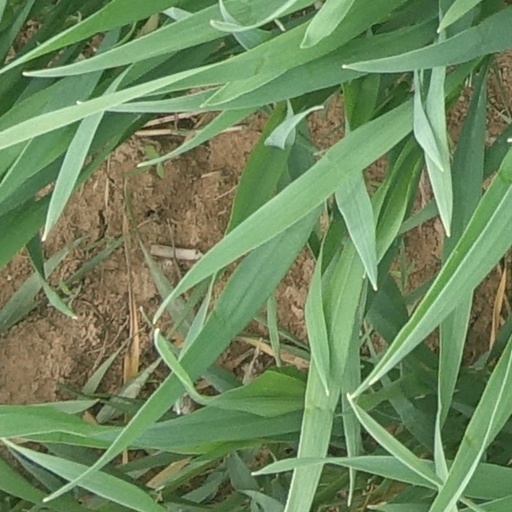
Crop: wheat